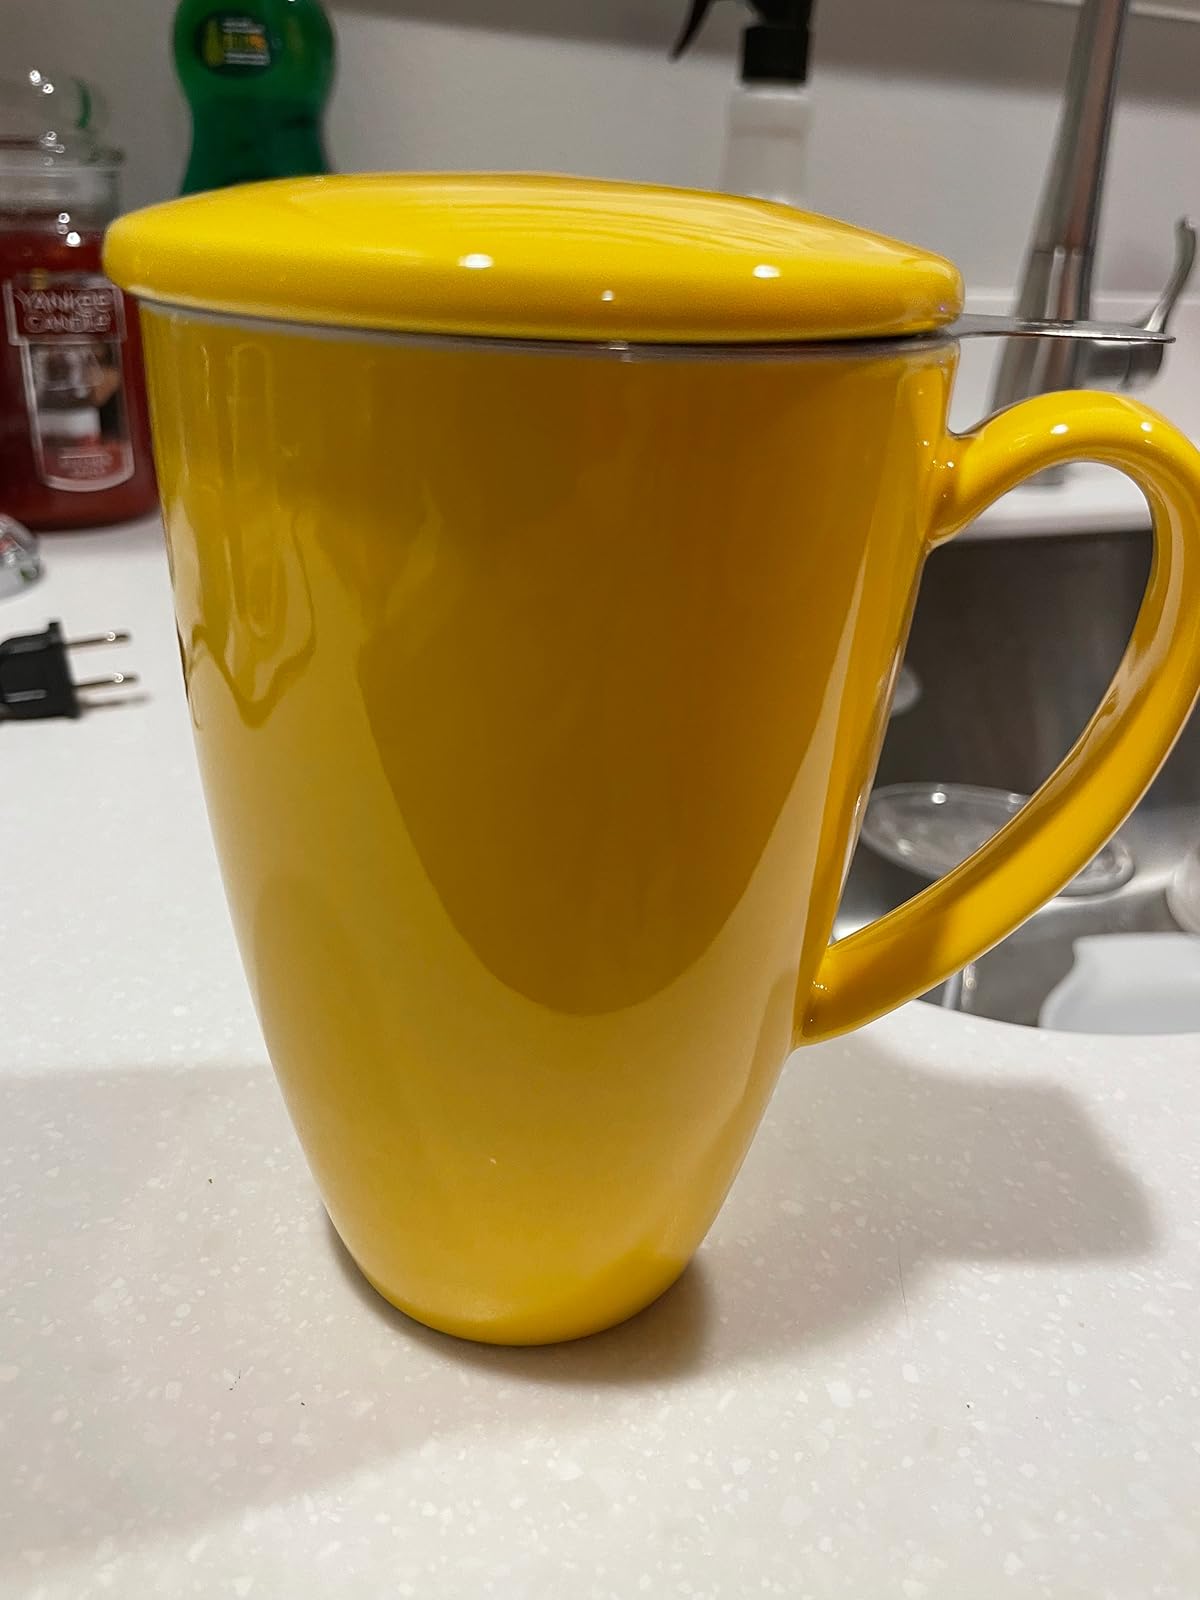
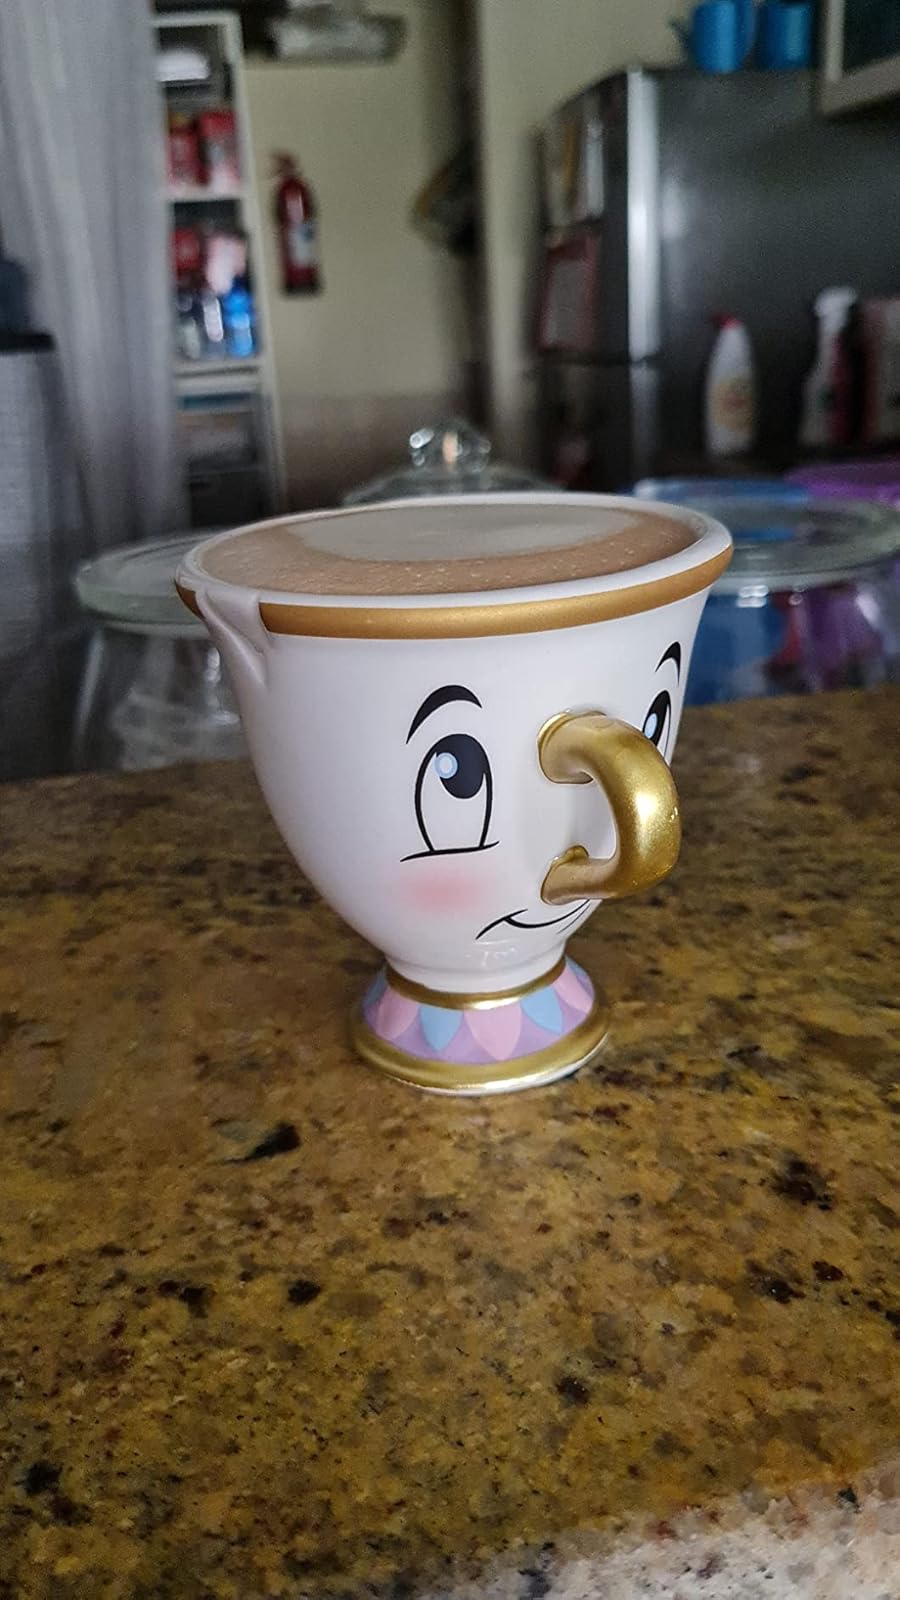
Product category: items_mug
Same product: no